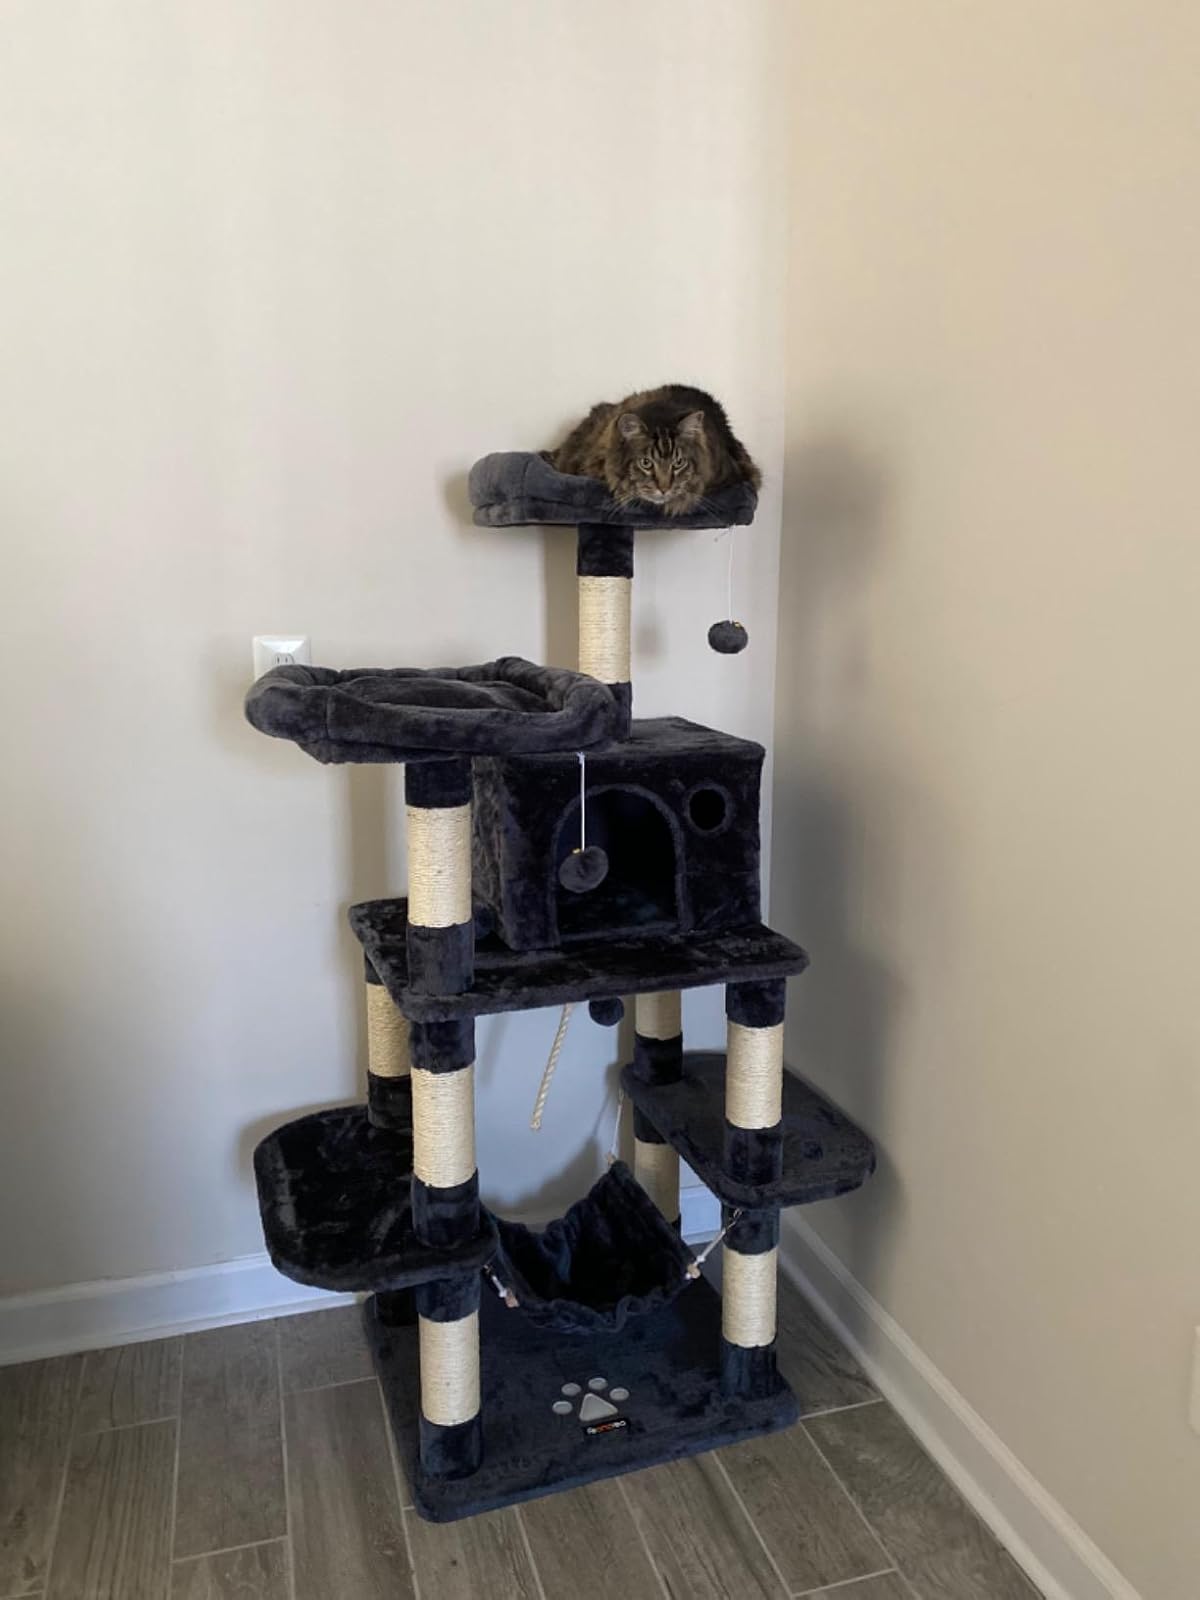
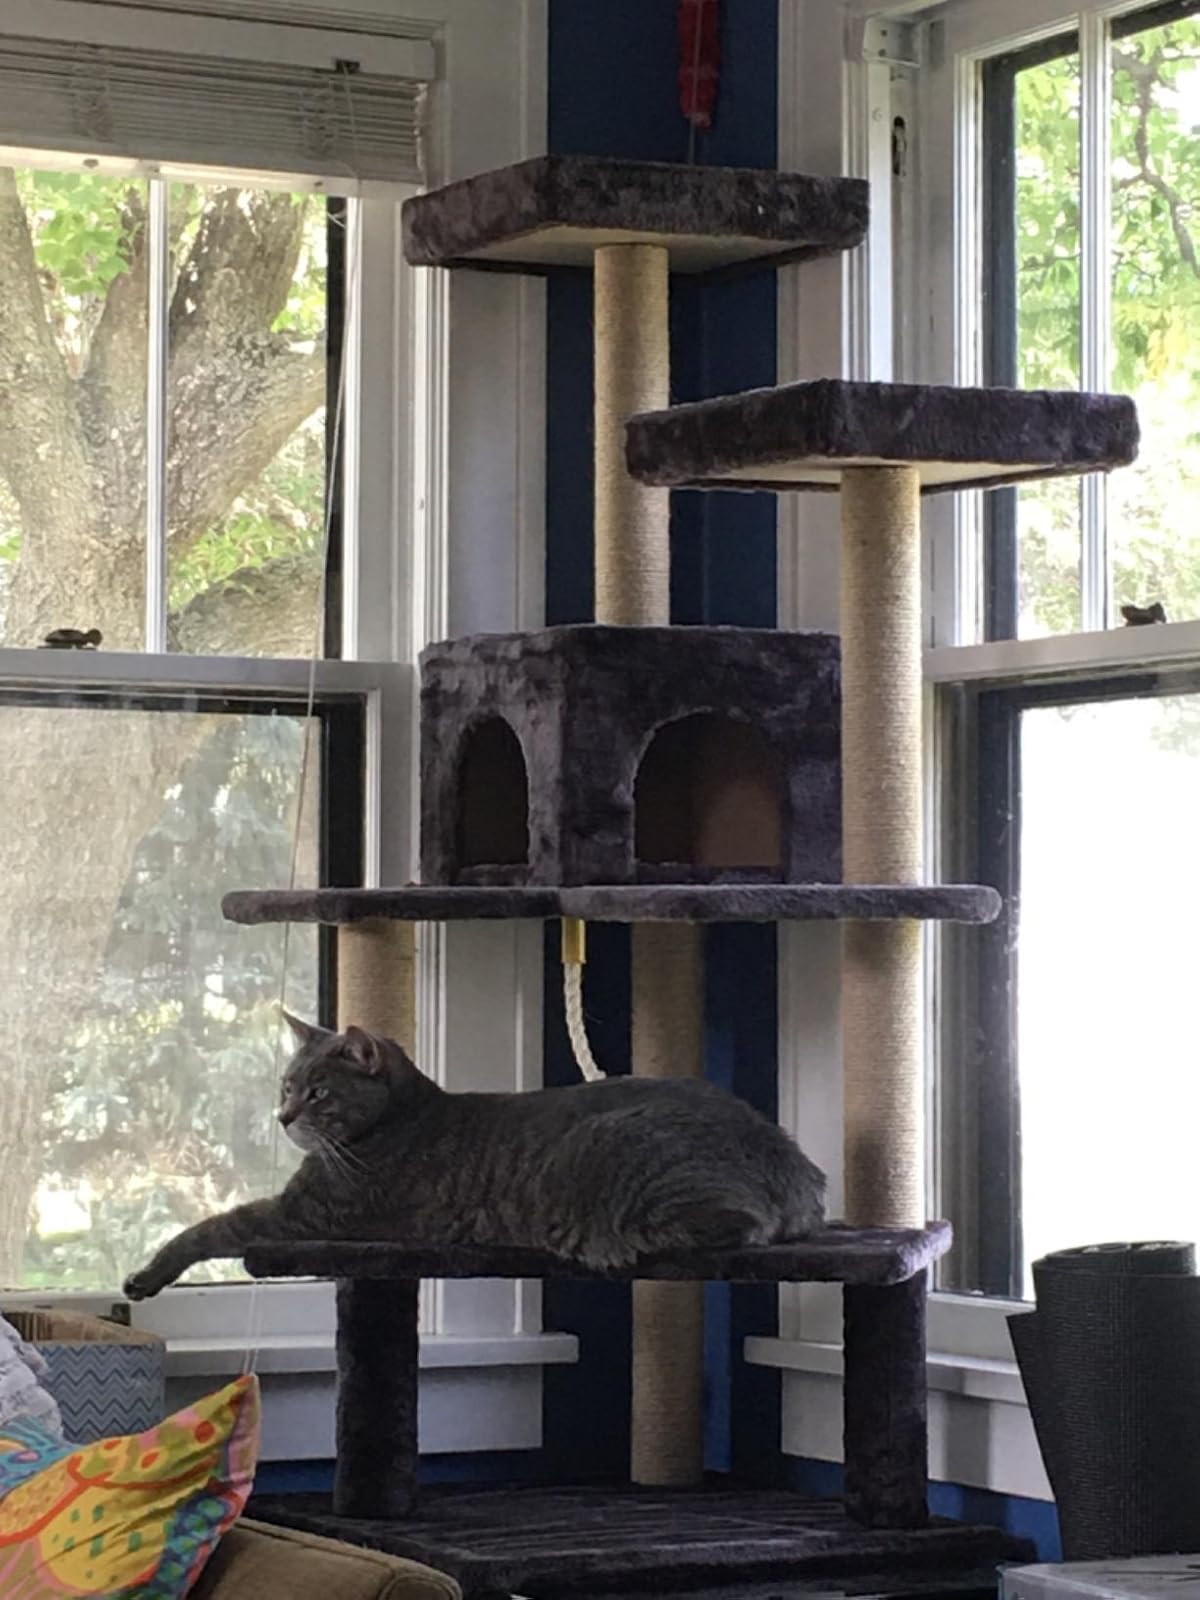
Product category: items_cat tree
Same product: no